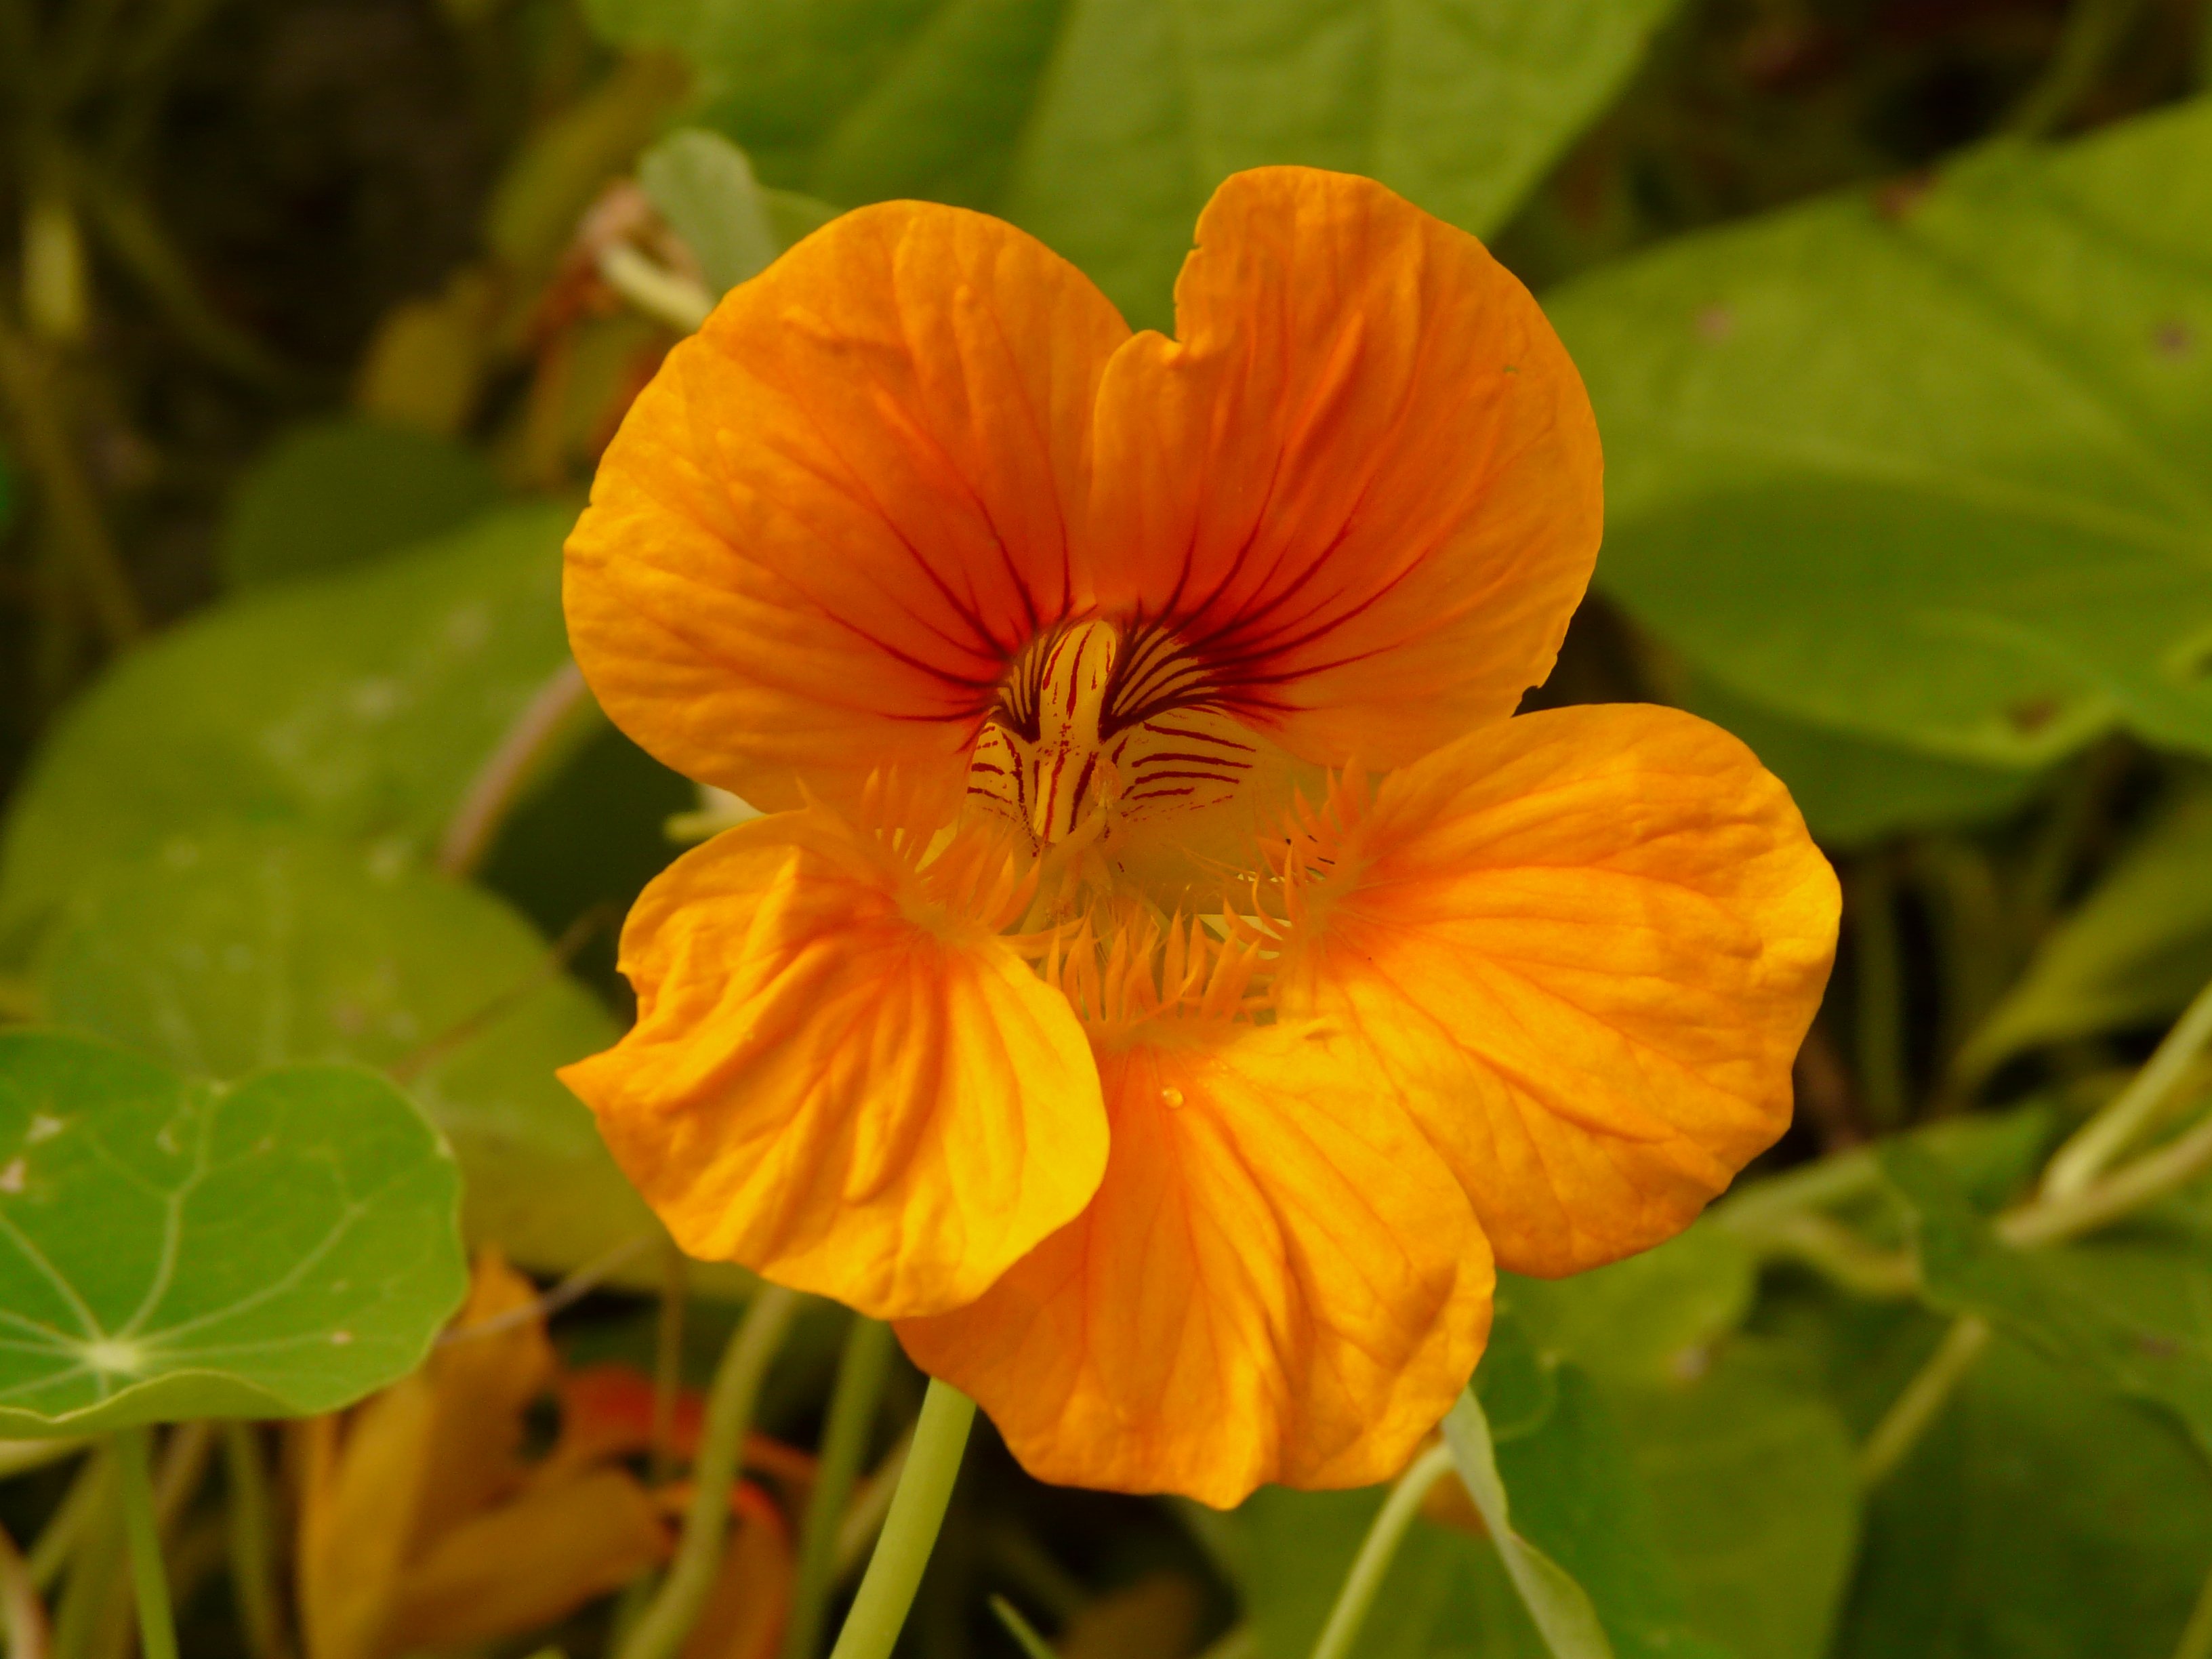
blossom, plant, leaf, flower, petal, bloom, orange, botany, yellow, flora, wildflower, evening primrose, tropaeolum, nasturtium, macro photography, flowering plant, carbine greenhouse, tropaeolum majus, tropaeolaceae, annual plant, land plant, violet family, large flowered evening primrose